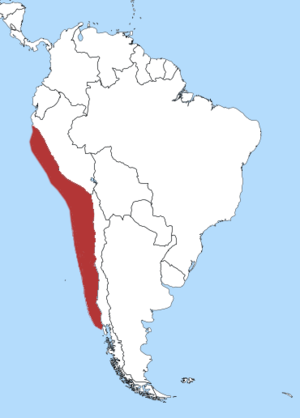
Le Manchot de Humboldt est une espèce de manchots appartenant à la famille des Spheniscidae et vivant en Amérique du Sud dans les zones côtières du Pérou et du Chili. Les espèces les plus proches sont le manchot de Magellan et le manchot des Galapagos.